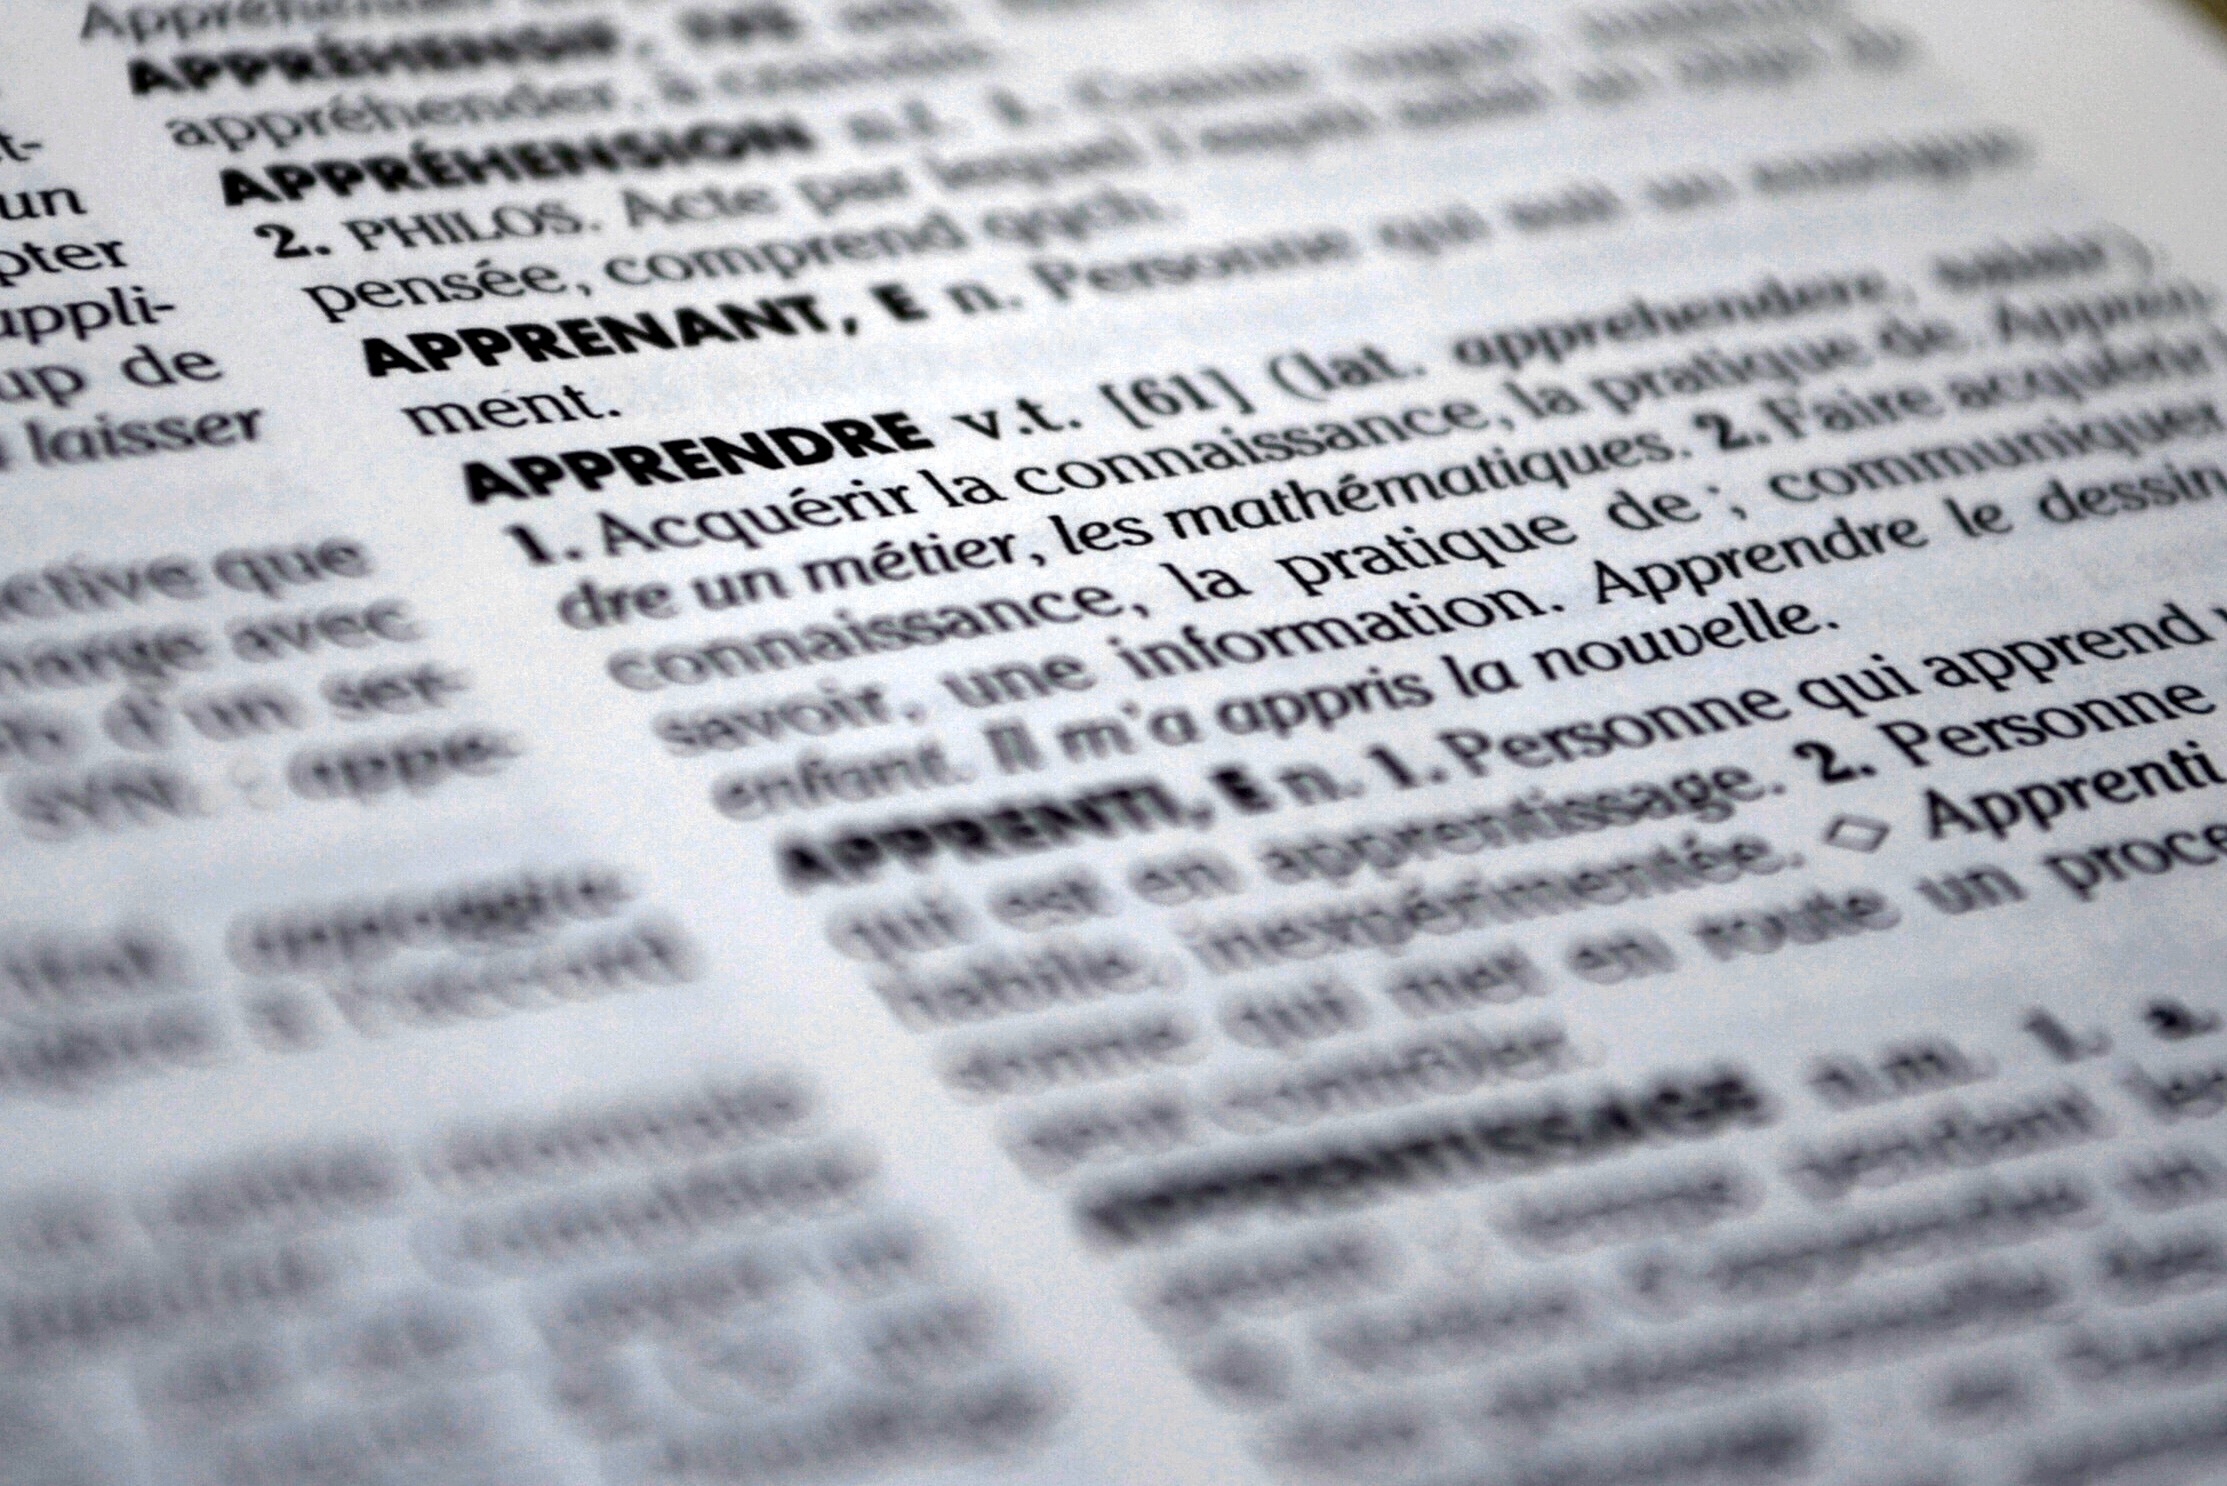
writing, book, newspaper, education, brand, font, design, text, handwriting, dictionary, learn, learning, document, definition